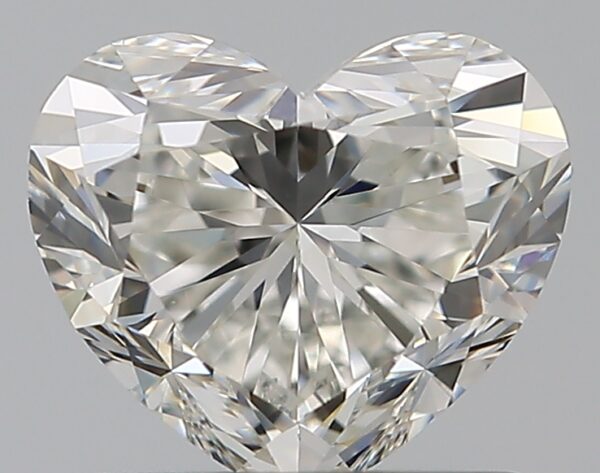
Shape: heart
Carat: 0.9
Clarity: VS1
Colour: H
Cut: EX
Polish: EX
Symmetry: EX
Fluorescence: N
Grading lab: GIA
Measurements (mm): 5.58 x 6.46 x 3.92